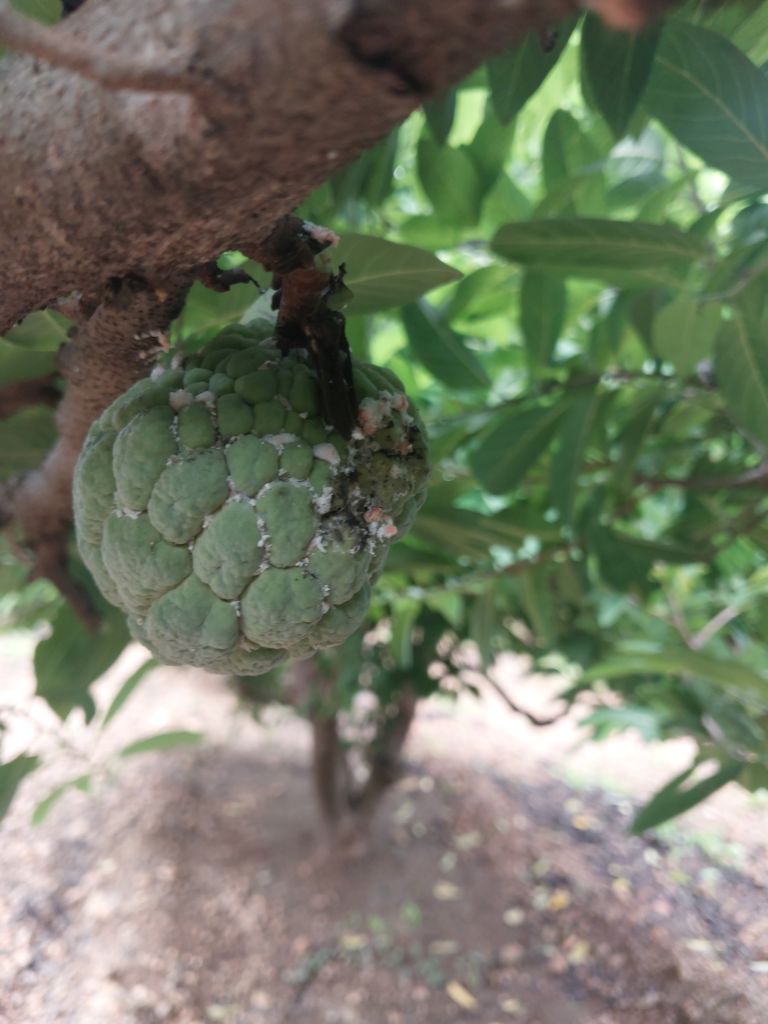
Disease label: Mealy Bug